Abhideyaka Abhishekam

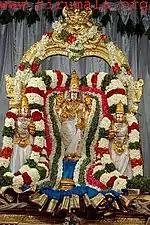
Lord Malayappa swami and his consorts as seen in their gold "kavacham" during Abhideyaka Abhishekam festival

The festival is considered as "Arjitha Seva" (paid service) and hence devotees can pay to view the performance of the "Abhishekam". The purchase of a ticket allows access five people to the "Kalyanotsava mantapa" and the primary ticket holder is gifted "Vastram" (one upper cloth and a blouse), one laddu and one vada.